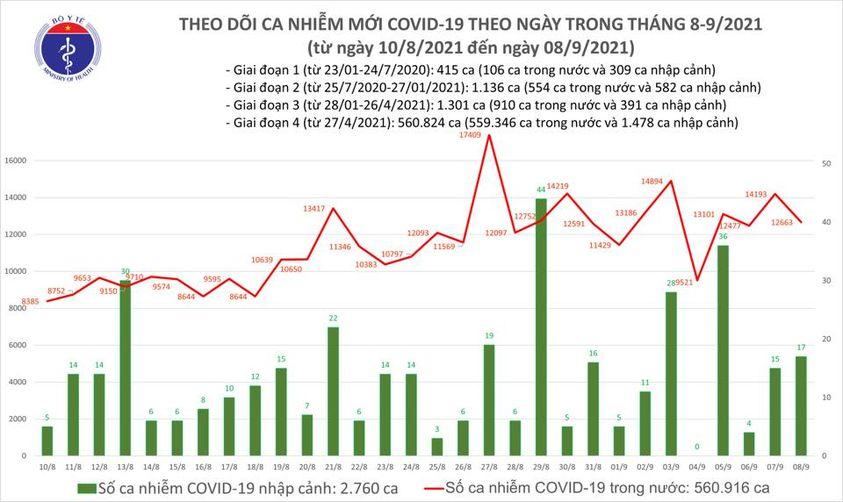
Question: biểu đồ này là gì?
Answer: biểu đồ theo dỗi ca nhiễm mới covid-19 theo ngày trong tháng 8-9/2021